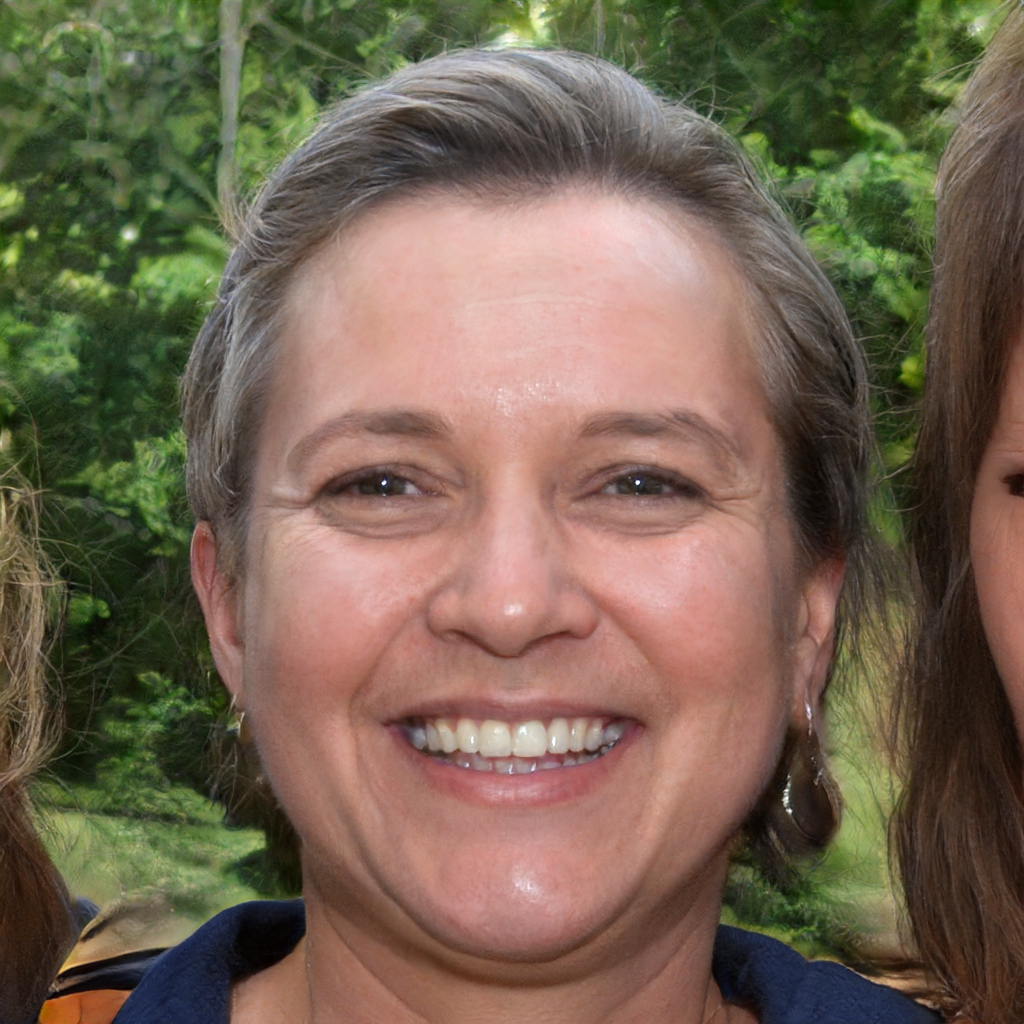
Portrait style: Real Portrait